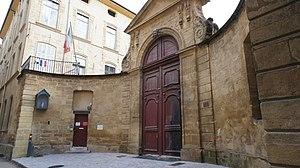
Hôtel de Valbelle, sous préfecture, 24 rue Mignet, rue Lisse-Saint-Louis, Aix-en-Provence (France). This building is classé au titre des Monuments Historiques. It is indexed in the Base Mérimée, a database of architectural heritage maintained by the French Ministry of Culture,
La famille de Valbelle est une famille noble de Provence, issue de Barthélémy Valbelle, maître savetier au Bausset.
L'hôtel de Valbelle est un hôtel particulier situé au nᵒ 22-24 rue Mignet et rue Lisse-Saint-Louis à Aix-en-Provence.
Cet article recense les monuments historiques de la ville d'Aix-en-Provence.